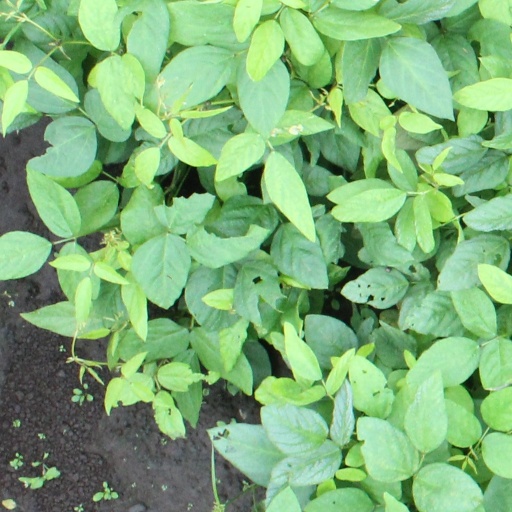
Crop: soybean